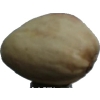
Label: pistachio